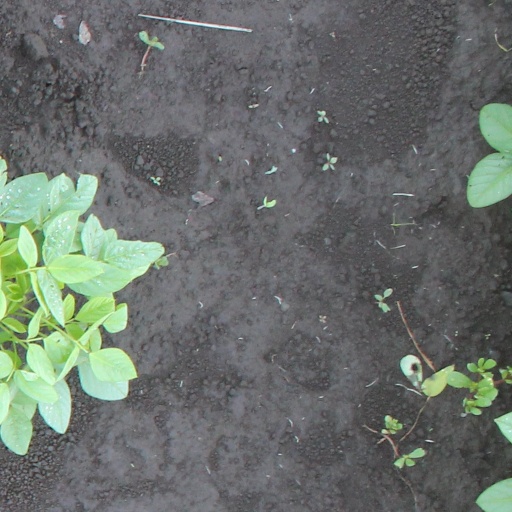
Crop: soybean